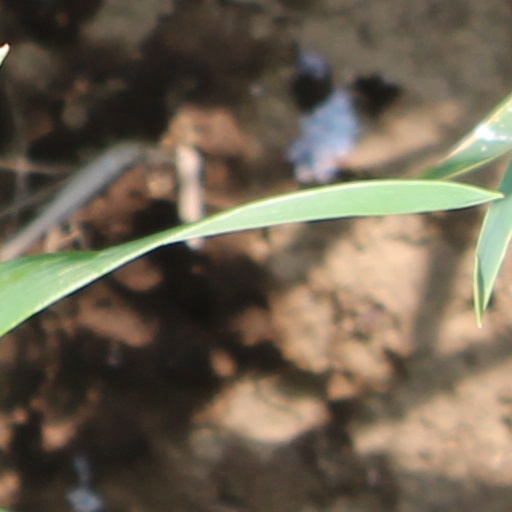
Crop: wheat